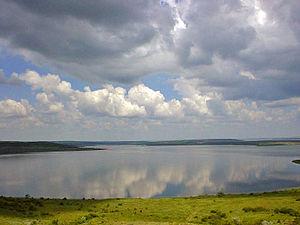
Le Tylihoul ou Tiligoul est un fleuve côtier d'Ukraine qui arrose l'oblast d'Odessa et se jette dans la mer Noire.